Crash Course (web series)

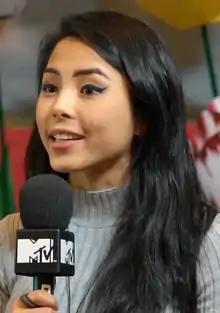
Anna Akana hosted "Business: Entrepreneurship" in 2019.

In 2014, "Crash Course" announced a partnership with PBS Digital Studios, which began in 2015 with the "Astronomy" and "US Government and Politics" series. In addition to funding the channel itself, the partnership also entails PBS Digital Studios helping "Crash Course" to receive sponsorships. As a result of the partnership as well as John commencing a year-long hiatus from the show in 2015, additional hosts were added to increase the number of concurrent series. Though the partnership meant PBS Digital Studios would assist with the production of "Crash Course", the channel continued to receive funding from its audience through Patreon. In April 2015, "The Guardian" reported that "Crash Course" received $25,900 per month through Patreon donations. Aside from the new series on the main channel, "Crash Course Kids" was launched in February on a new "Crash Course Kids" channel. The series was hosted by Sabrina Cruz, known on YouTube as NerdyAndQuirky.